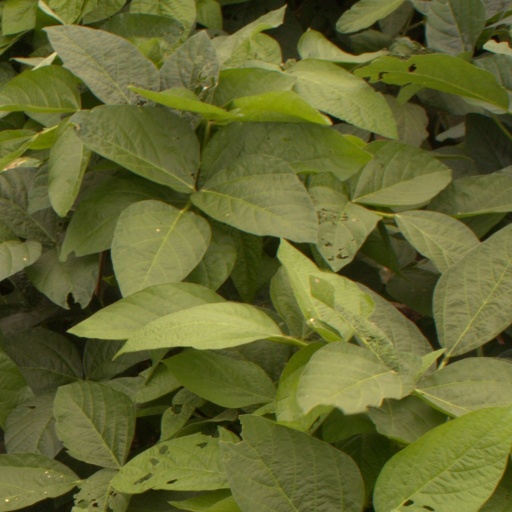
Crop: soybean